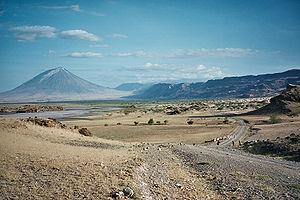
Le rift est-africain est une déchirure d'échelle lithosphérique qui parcourt sur plusieurs milliers de kilomètres la partie orientale de l'Afrique, depuis le golfe de Tadjourah à son extrémité nord, où il se connecte aux deux rifts océaniques du golfe d'Aden et de la mer Rouge. L'EAR a commencé à se développer vers le début du Miocène, il y a 22 à 25 millions d'années. Dans le passé, il était considéré comme faisant partie d'une grande vallée du Grand Rift qui s'étendait vers le nord jusqu'en Asie mineure.
La vallée du Grand Rift est le nom donné en 1894 par l'explorateur écossais John Walter Gregory, après son voyage en Afrique orientale britannique, à un ensemble géologique constitué d'une série de failles et de volcans, situé en Afrique de l'Est.